John Lawson Stoddard

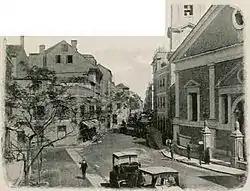
The Main Street of Gibraltar. Photo by Stoddard from his book "Gibraltar"

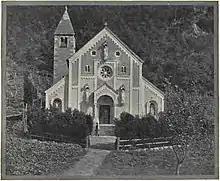
St.-Valentin, Merano, South Tyrol, Italy. Photo by Stoddard from "Lectures"

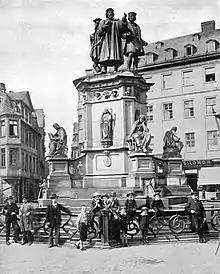
Gutenberg Monument, Frankfurt, Germany. Photo by Stoddard from "Lectures"

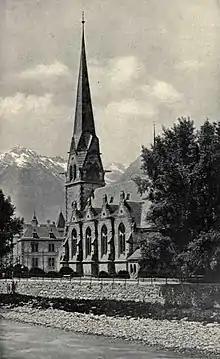
The German Protestant Church, Meran, South Tyrol, Italy. Photo by Stoddard from "Lectures"

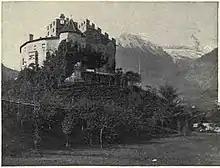
Schloss-Forst, Algund, South Tyrol, Italy. Photo by Stoddard from "Lectures"

In F. Scot Fitzgerald's "The Great Gatsby", "John L Stoddard's Lectures" are in Gatsby's library. One literary critic notes, "The "Stoddard Lectures" serve as a literary backdrop to the performance of Jay Gatsby, who had never read them, who had never cut the pages, but who staged his production elaborately and well, going as far as to buy not only real books but also the right kind of real books."